Lake Monongahela

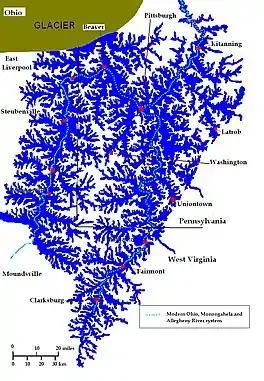
Lake Monongahela during its most expansive period. Based on the map of John A. Harper; 1997.

Lake Monongahela was a proglacial lake in western Pennsylvania, West Virginia, and Ohio. It formed during the Pre-Illinoian ice epoch when the advance of the ice sheet southwards blocked the drainage of these valleys to the north. The lake formed south of the ice front continued to rise until it was able to breach a low divide near New Martinsville, West Virginia. The overflow was the beginning of the process which created the modern Ohio River valley.